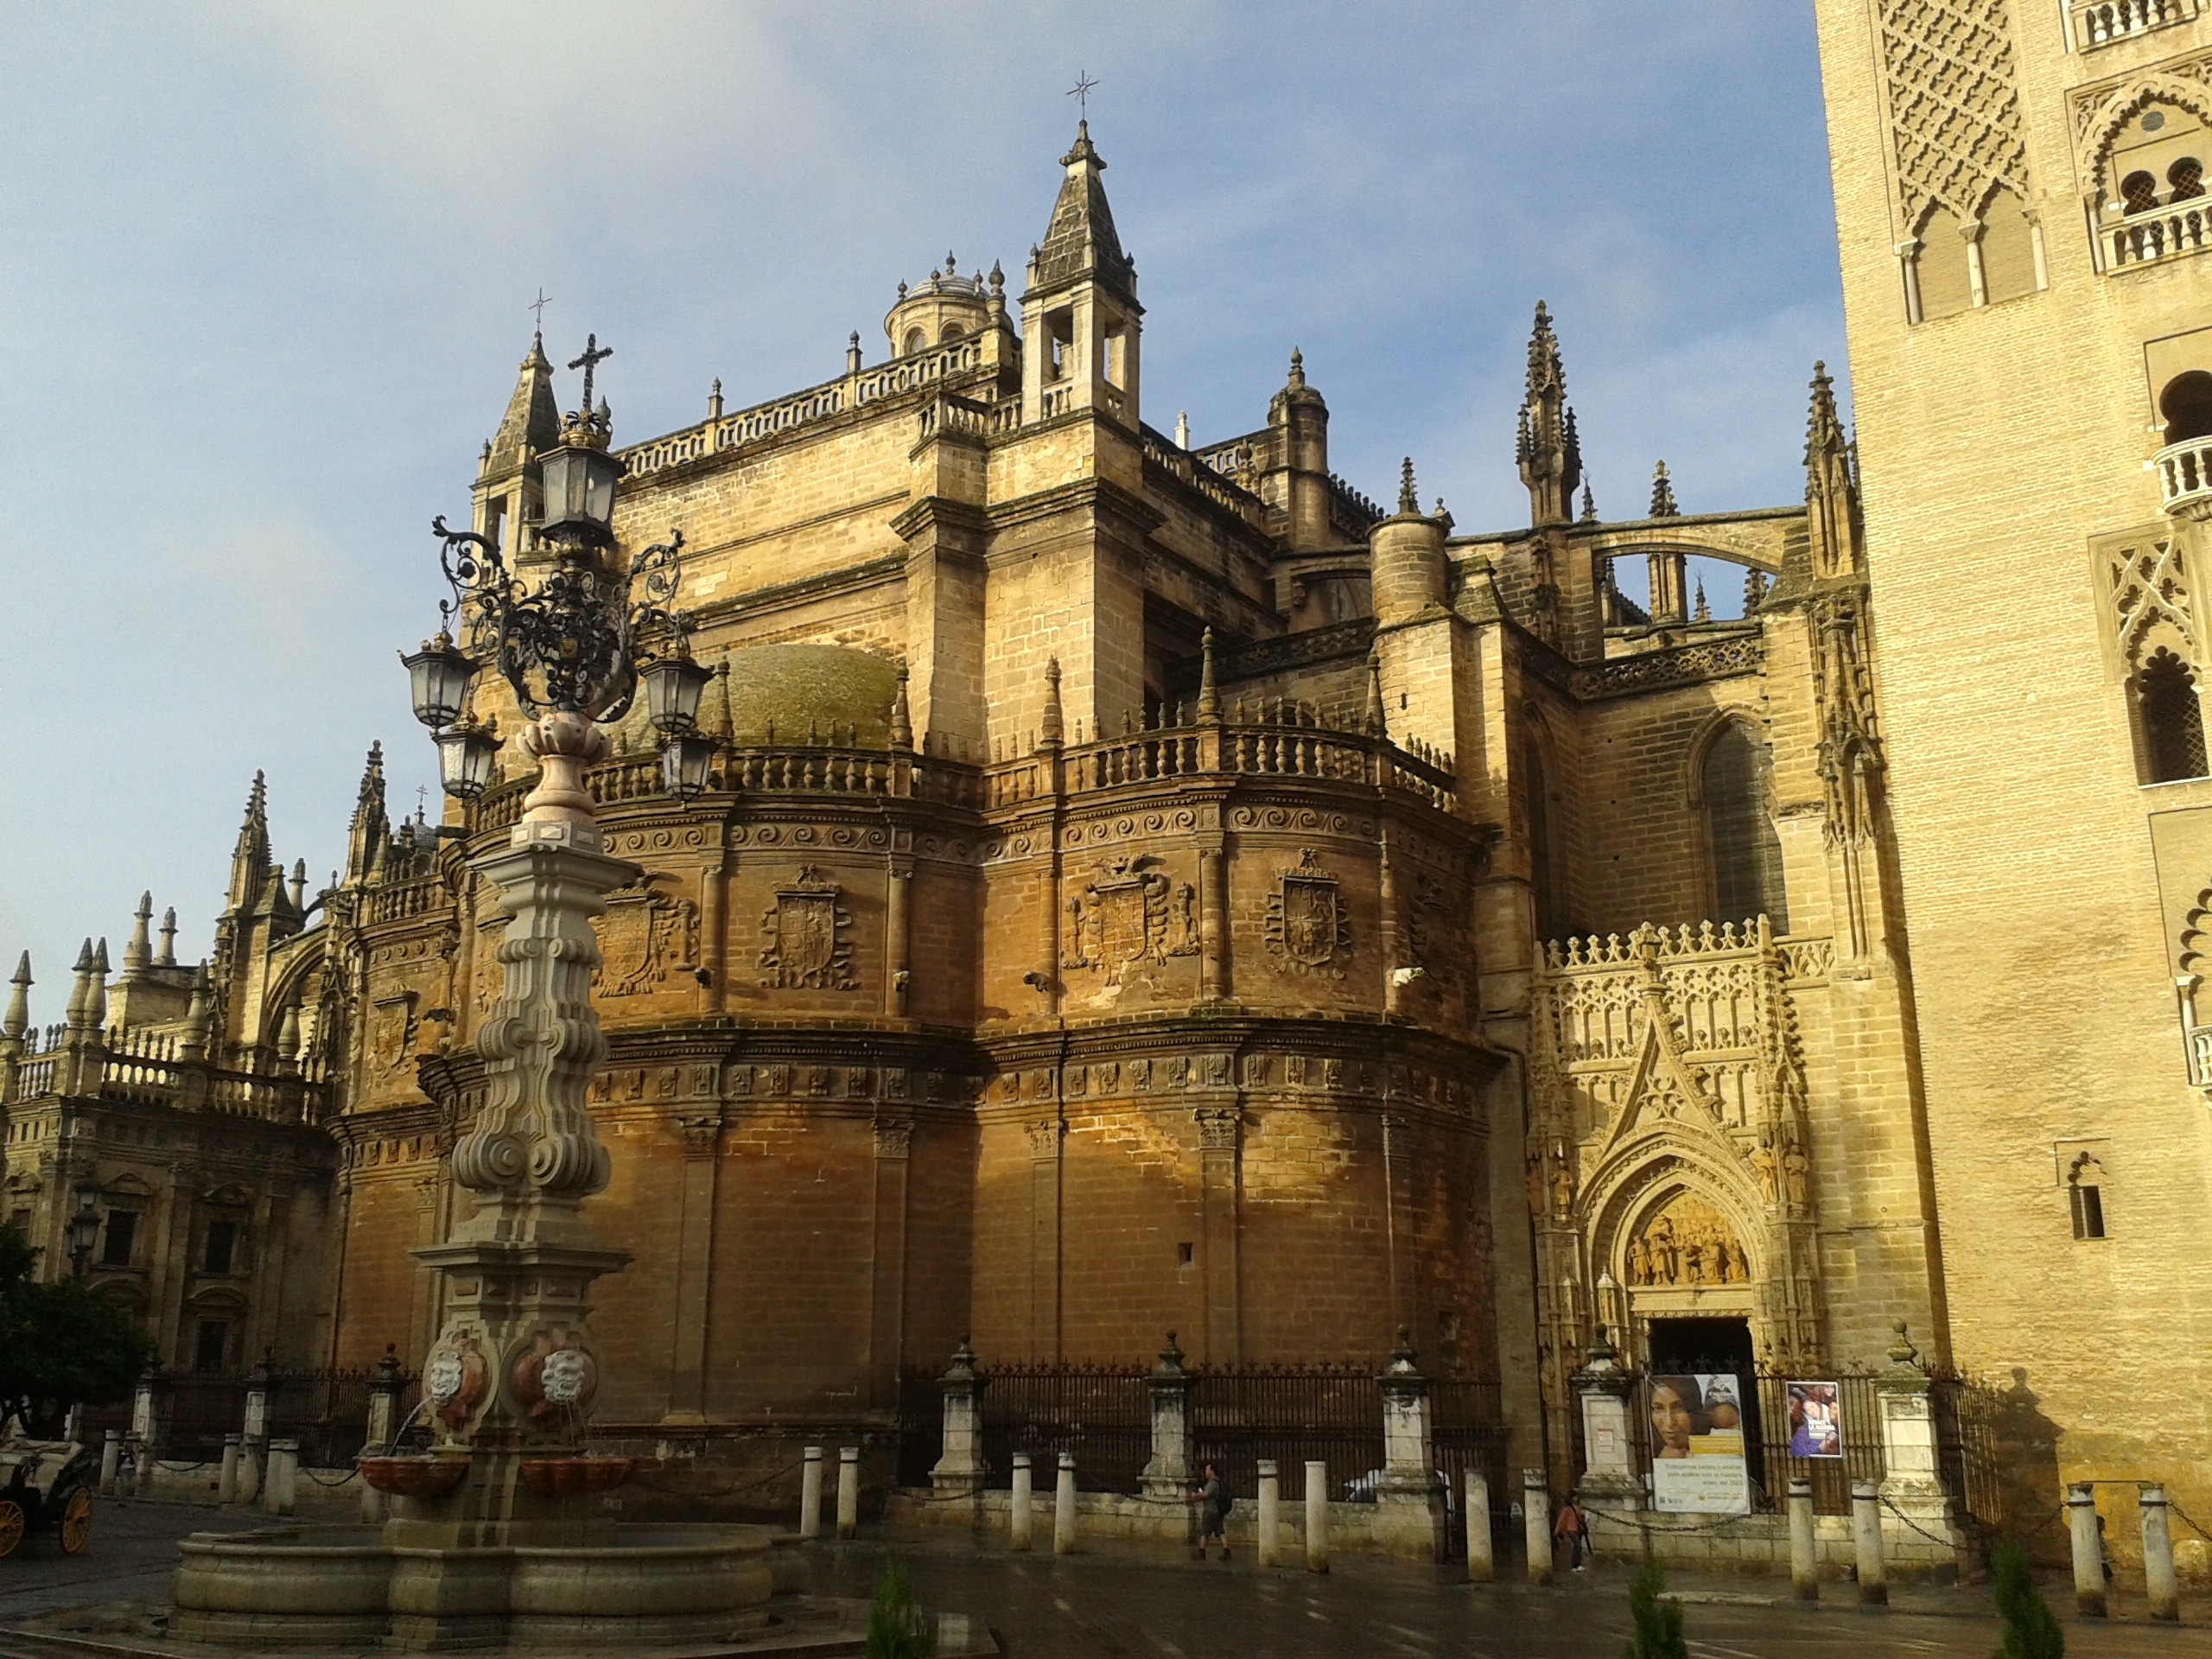
town, building, chateau, palace, plaza, landmark, facade, cathedral, place of worship, monastery, basilica, gothic architecture, tours, unesco world heritage site, historic site, ancient history, byzantine architecture